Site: brandenburg
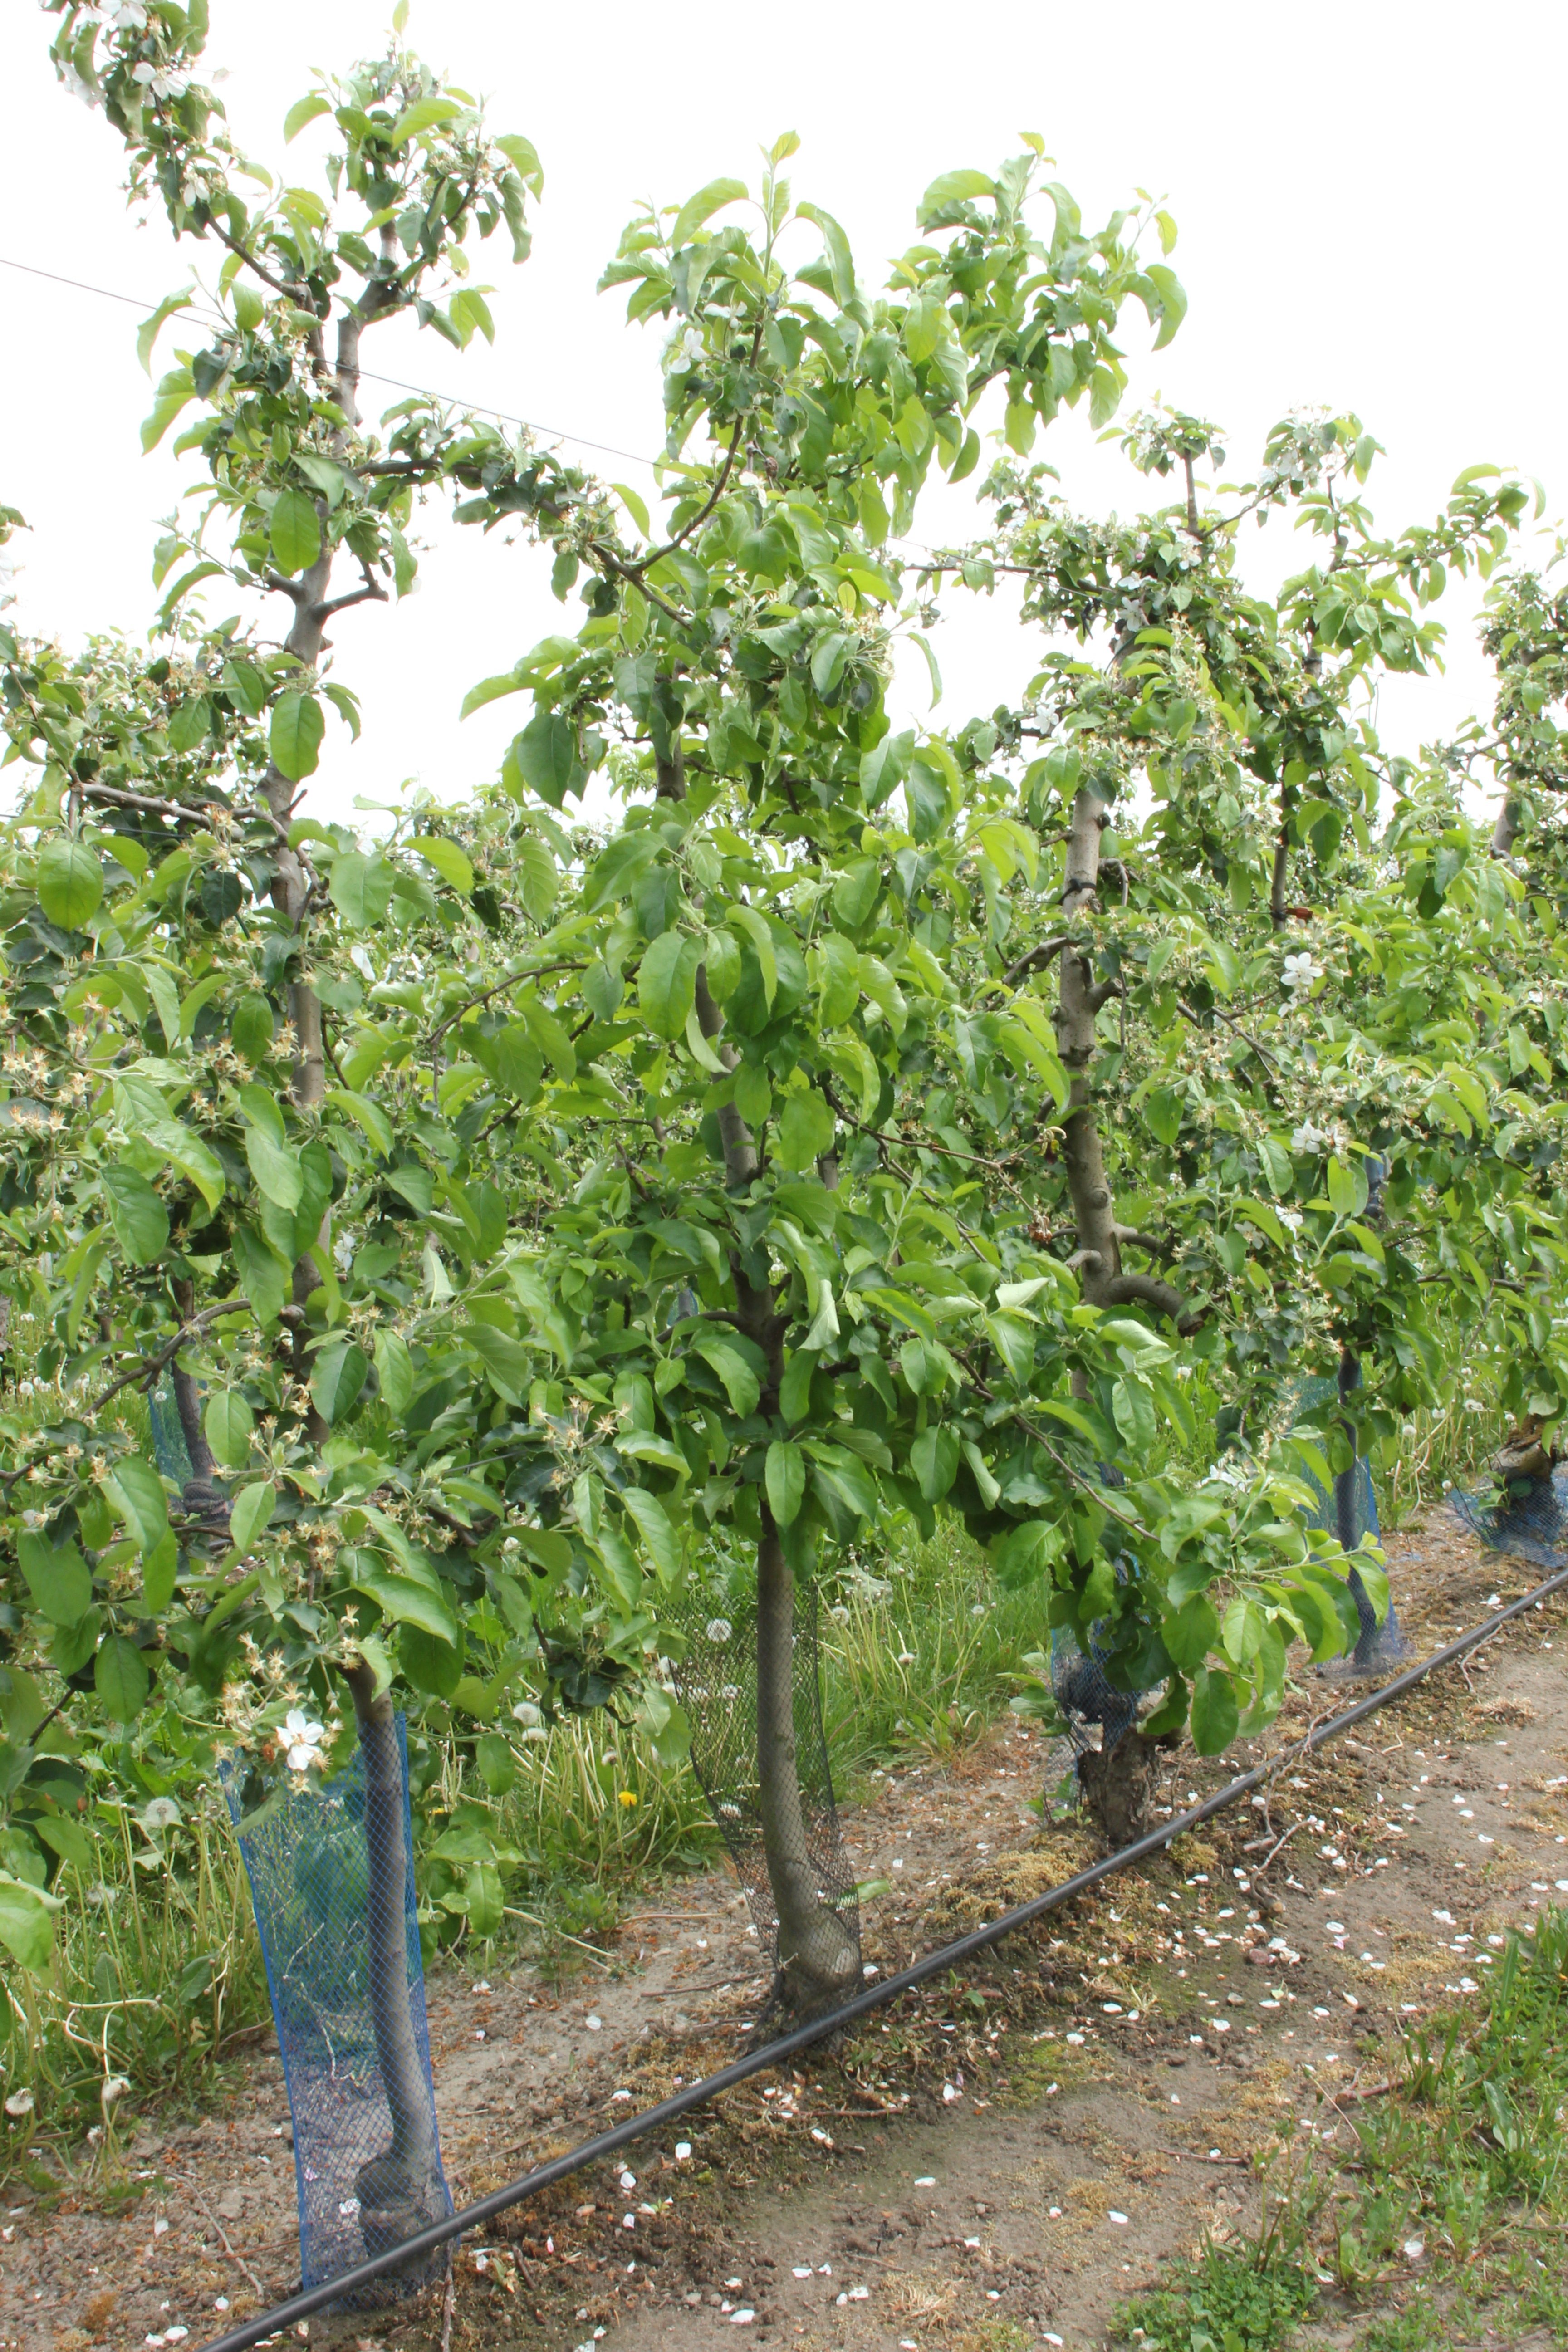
Growth stage (BBCH 67): Flowering